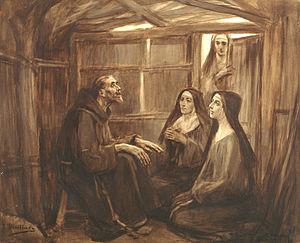
La bienheureuse Ortolana d'Assise, née dans le dernier quart du XIIᵉ siècle et morte dans la première moitié du XIIIᵉ siècle, est la mère de sainte Claire d'Assise, disciple de saint François d'Assise et fondatrice de l'ordre des pauvres dames de Saint-Damien. Elle appartient donc à l'histoire des premiers temps du franciscanisme.